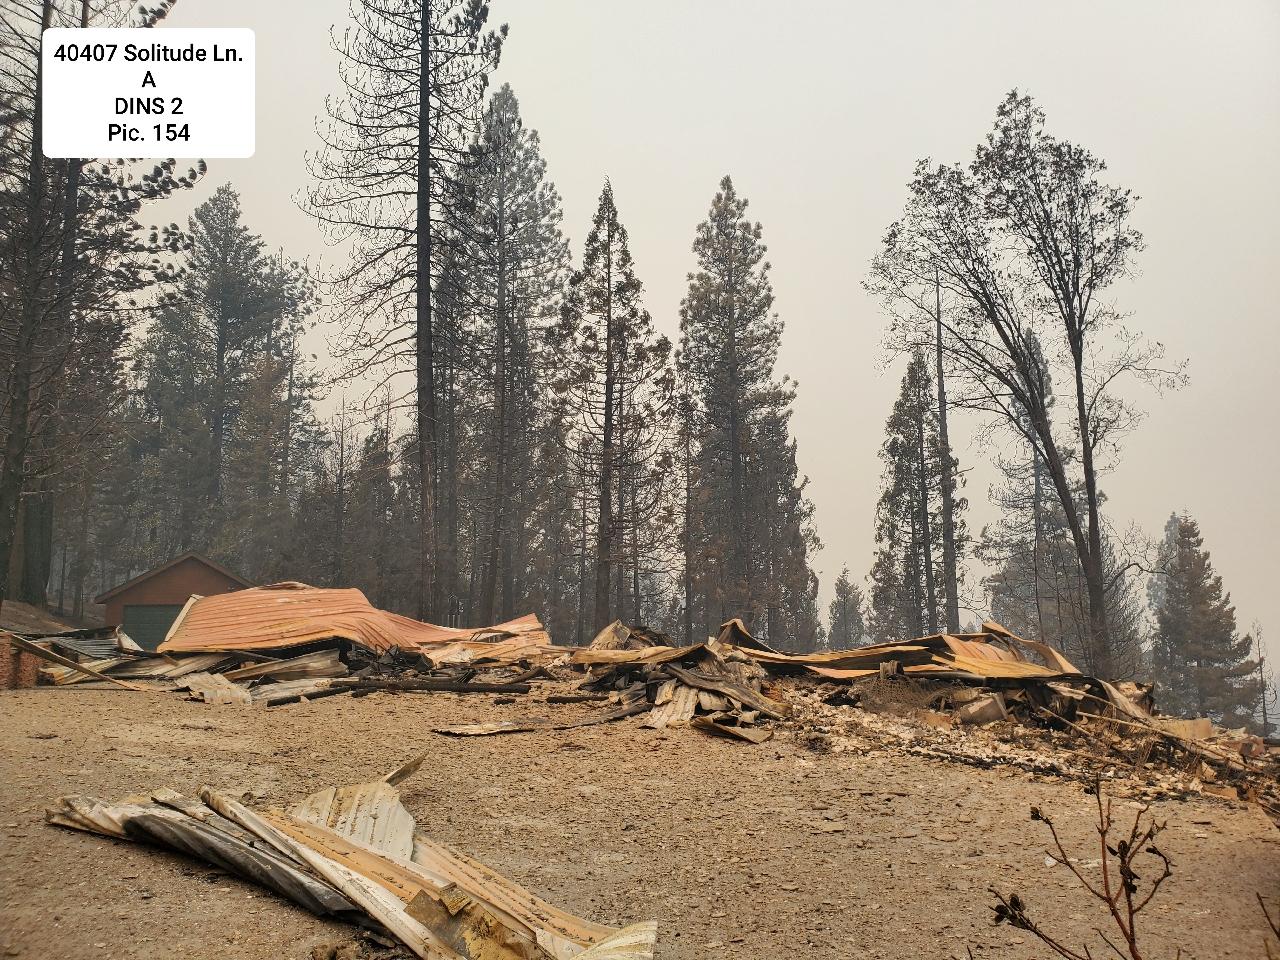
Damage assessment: destroyed